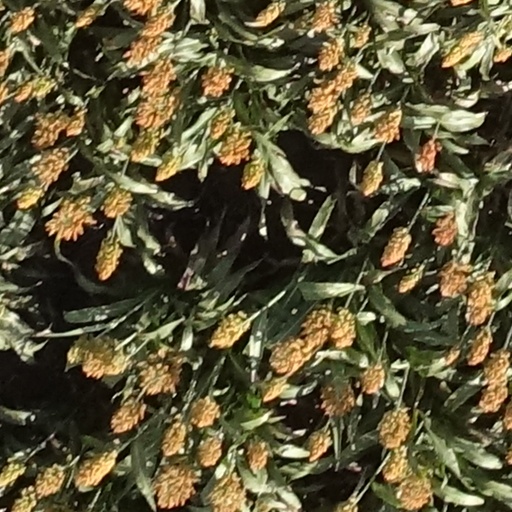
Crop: sorghum